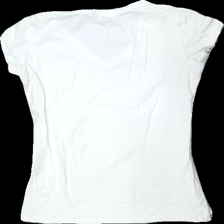
View: back
Type: T-shirt
Category: Ladies
Brand: Not in the list
Brand text on label: basic you
Colors: White
Material: 100% bomull
Cut: V-collar
Size: S
Season: All
Stains: Major
Damage: gul i krage
Damage location: top center
Damage 2: gult
Damage 2 location: middle right
Damage 3: gult
Damage 3 location: middle left
Price range: <50
Recommended usage: Recycle
Description: vit t-shirt